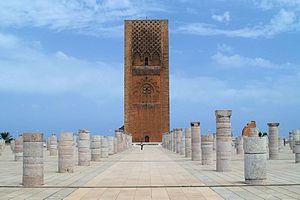
Tour Hassan à Rabat (Maroc).
Le mausolée Mohammed-V est un tombeau royal situé à Rabat, capitale du Maroc. Il se trouve sur l'esplanade de la tour Hassan et en surplomb de l'embouchure du fleuve Bouregreg. Le mausolée abrite les tombes du roi Mohammed V — ex-sultan Sidi Mohammed ben Youssef — et de ses fils, le prince Moulay Abdallah et le roi Hassan II. Conçu par l'architecte vietnamien Eric Vo Toan, il a été construit entre 1961 et 1971, soit 10 ans de travaux auxquels collaborèrent 400 artisans marocains. L'édifice est caractérisé par son architecture marocaine classique.
Habité dès la préhistoire par des populations berbères, le Maroc et son territoire ont connu des peuplements phéniciens, carthaginois, romains, vandales, byzantins et arabes. C'est en 788, lors de son exil qu'Idris Iᵉʳ, fuyant les persécutions du califat des Abbassides, a donné naissance à un État dans le Maghreb al-Aqsa. Depuis, le Maroc a toujours gardé, si ce n'est une indépendance absolue, du moins une très forte autonomie.
Le Maroc, ou depuis 1957, en forme longue le royaume du Maroc, autrefois l'Empire chérifien, est un État unitaire régionalisé situé en Afrique du Nord. Son régime politique est une monarchie constitutionnelle. Sa capitale est Rabat et sa plus grande ville Casablanca.